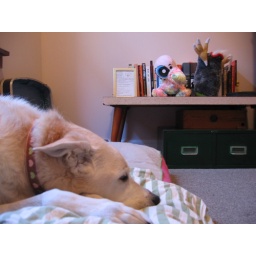
the winks bed is under the bedroom window